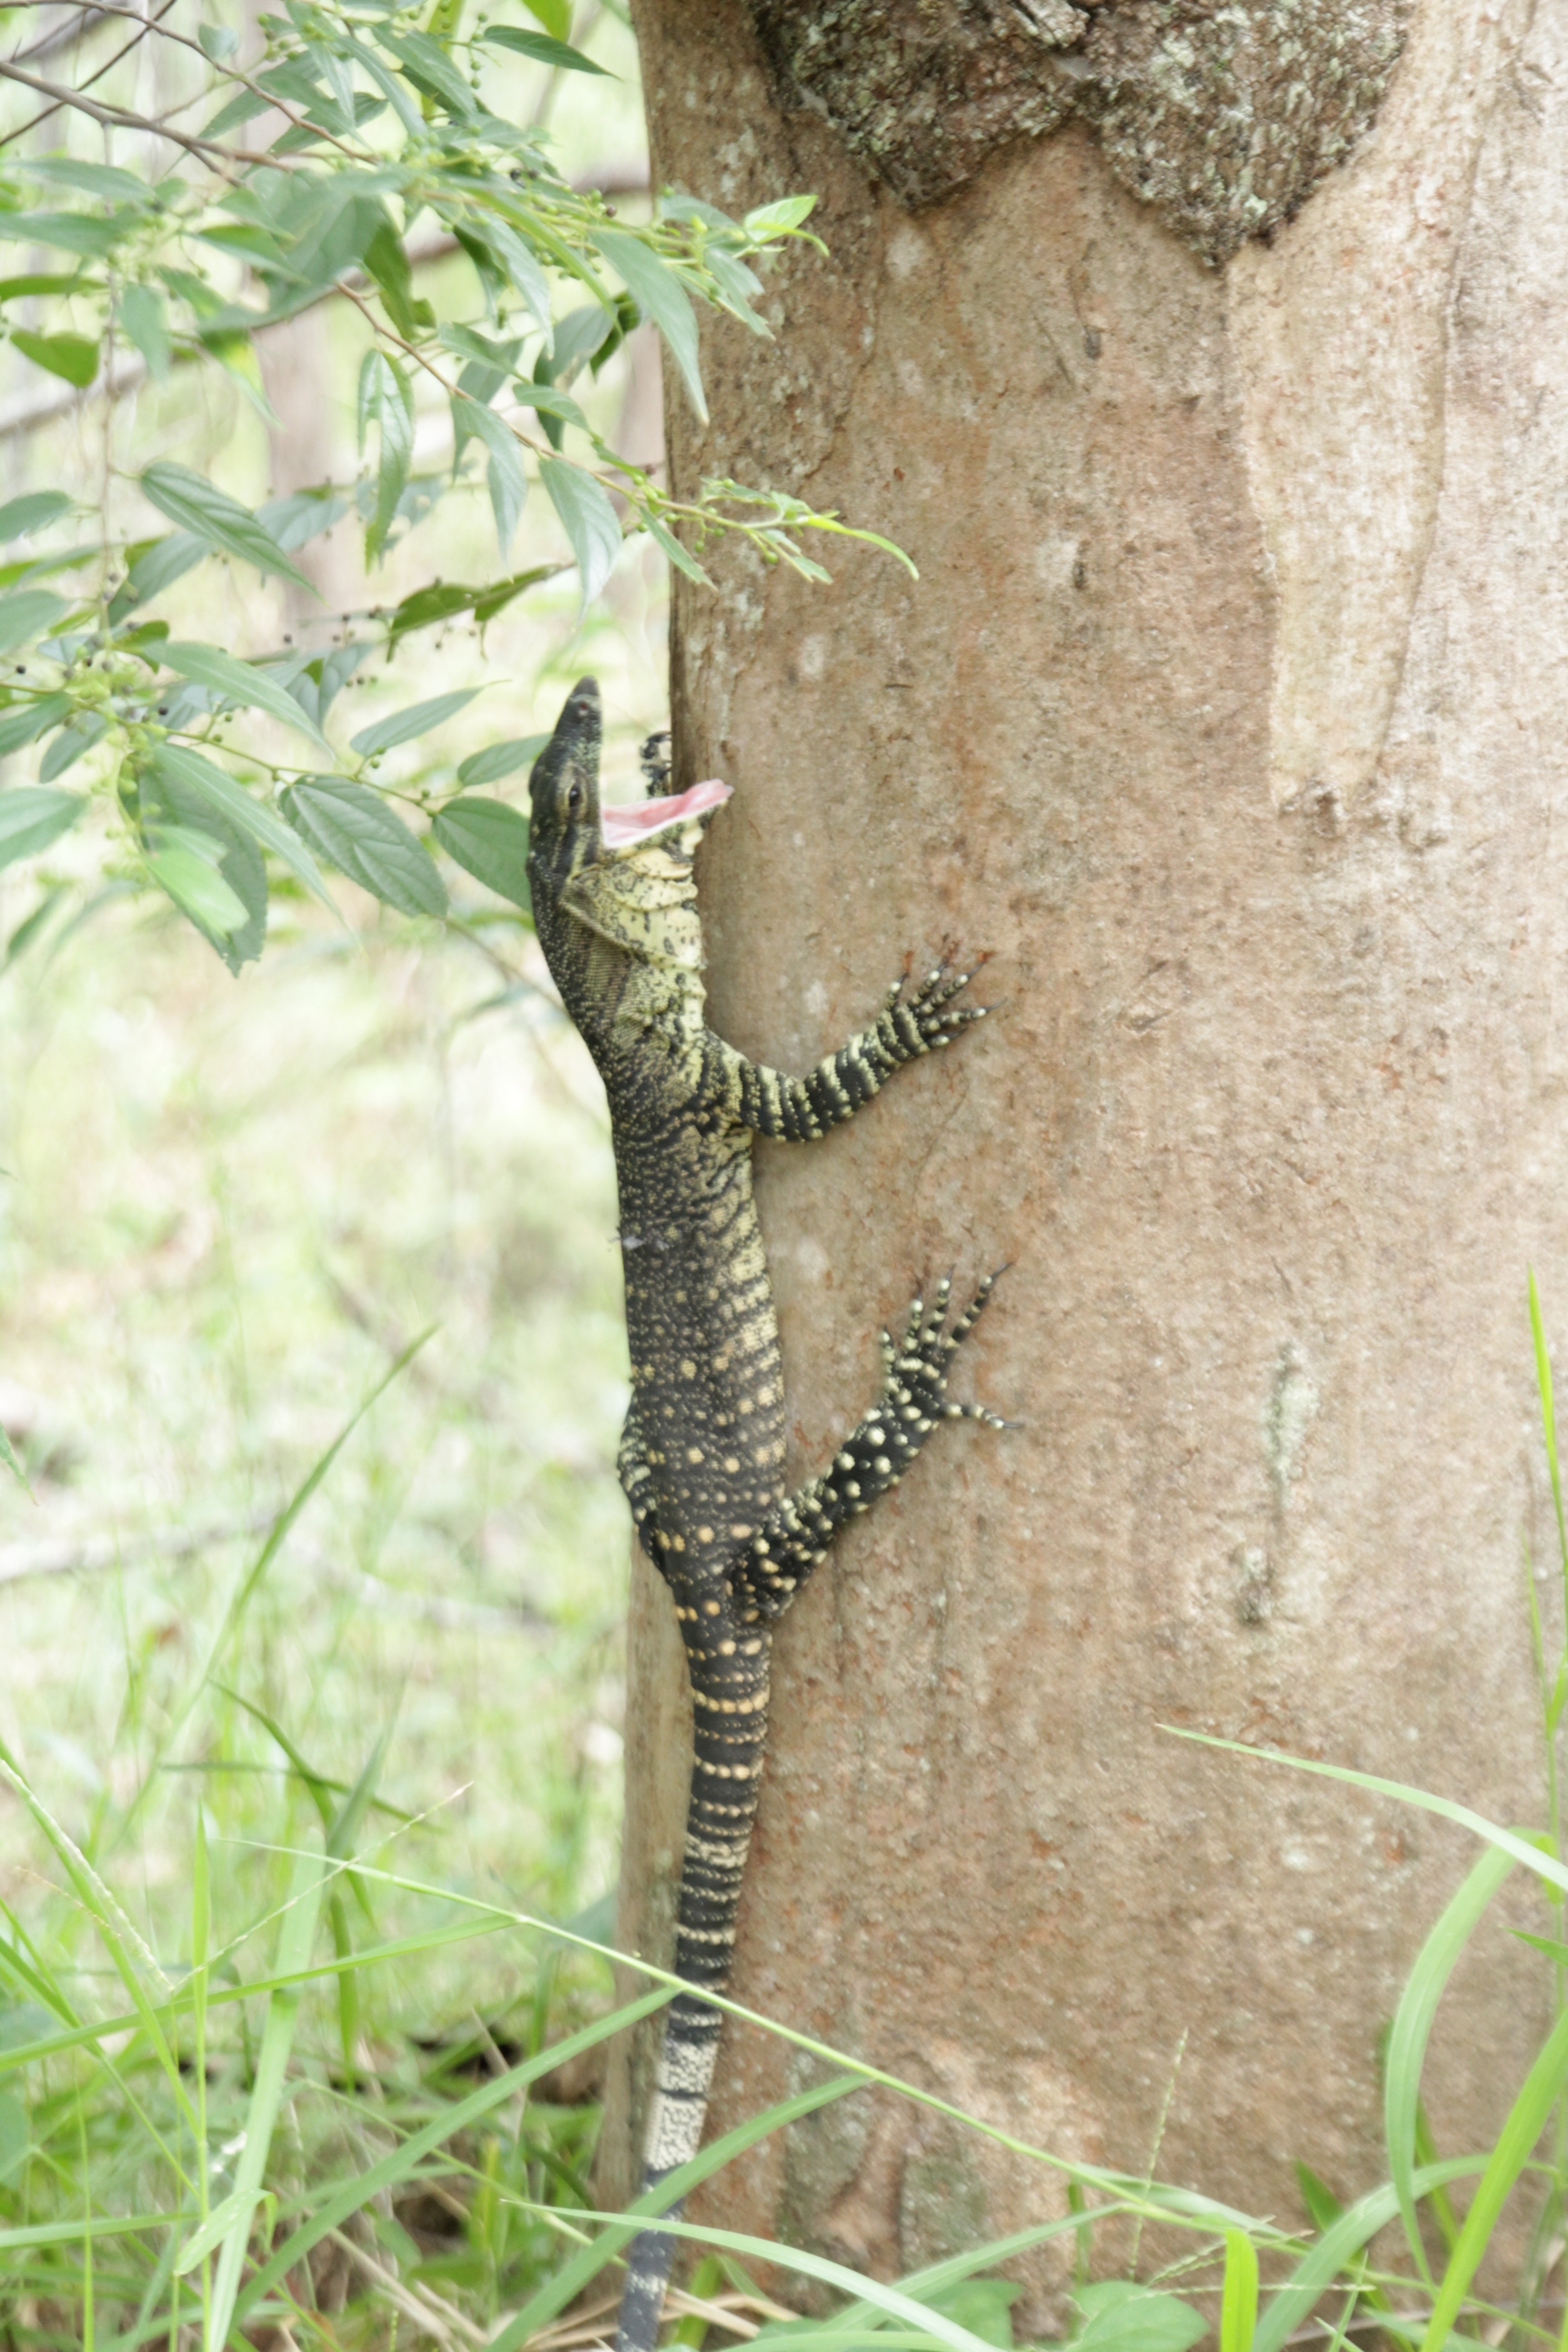
branch, wildlife, reptile, fauna